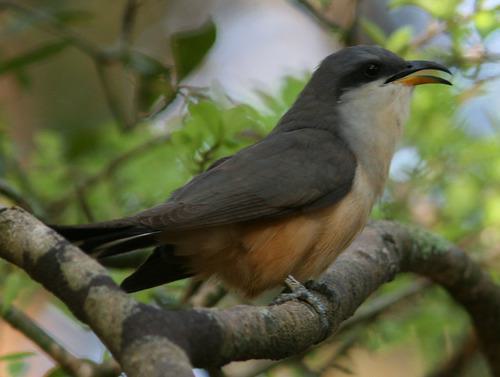
A photo of a mangrove cuckoo